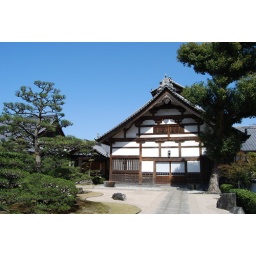
Finally a blue sky in Fukuoka!!!